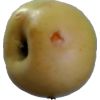
Label: Apple 6